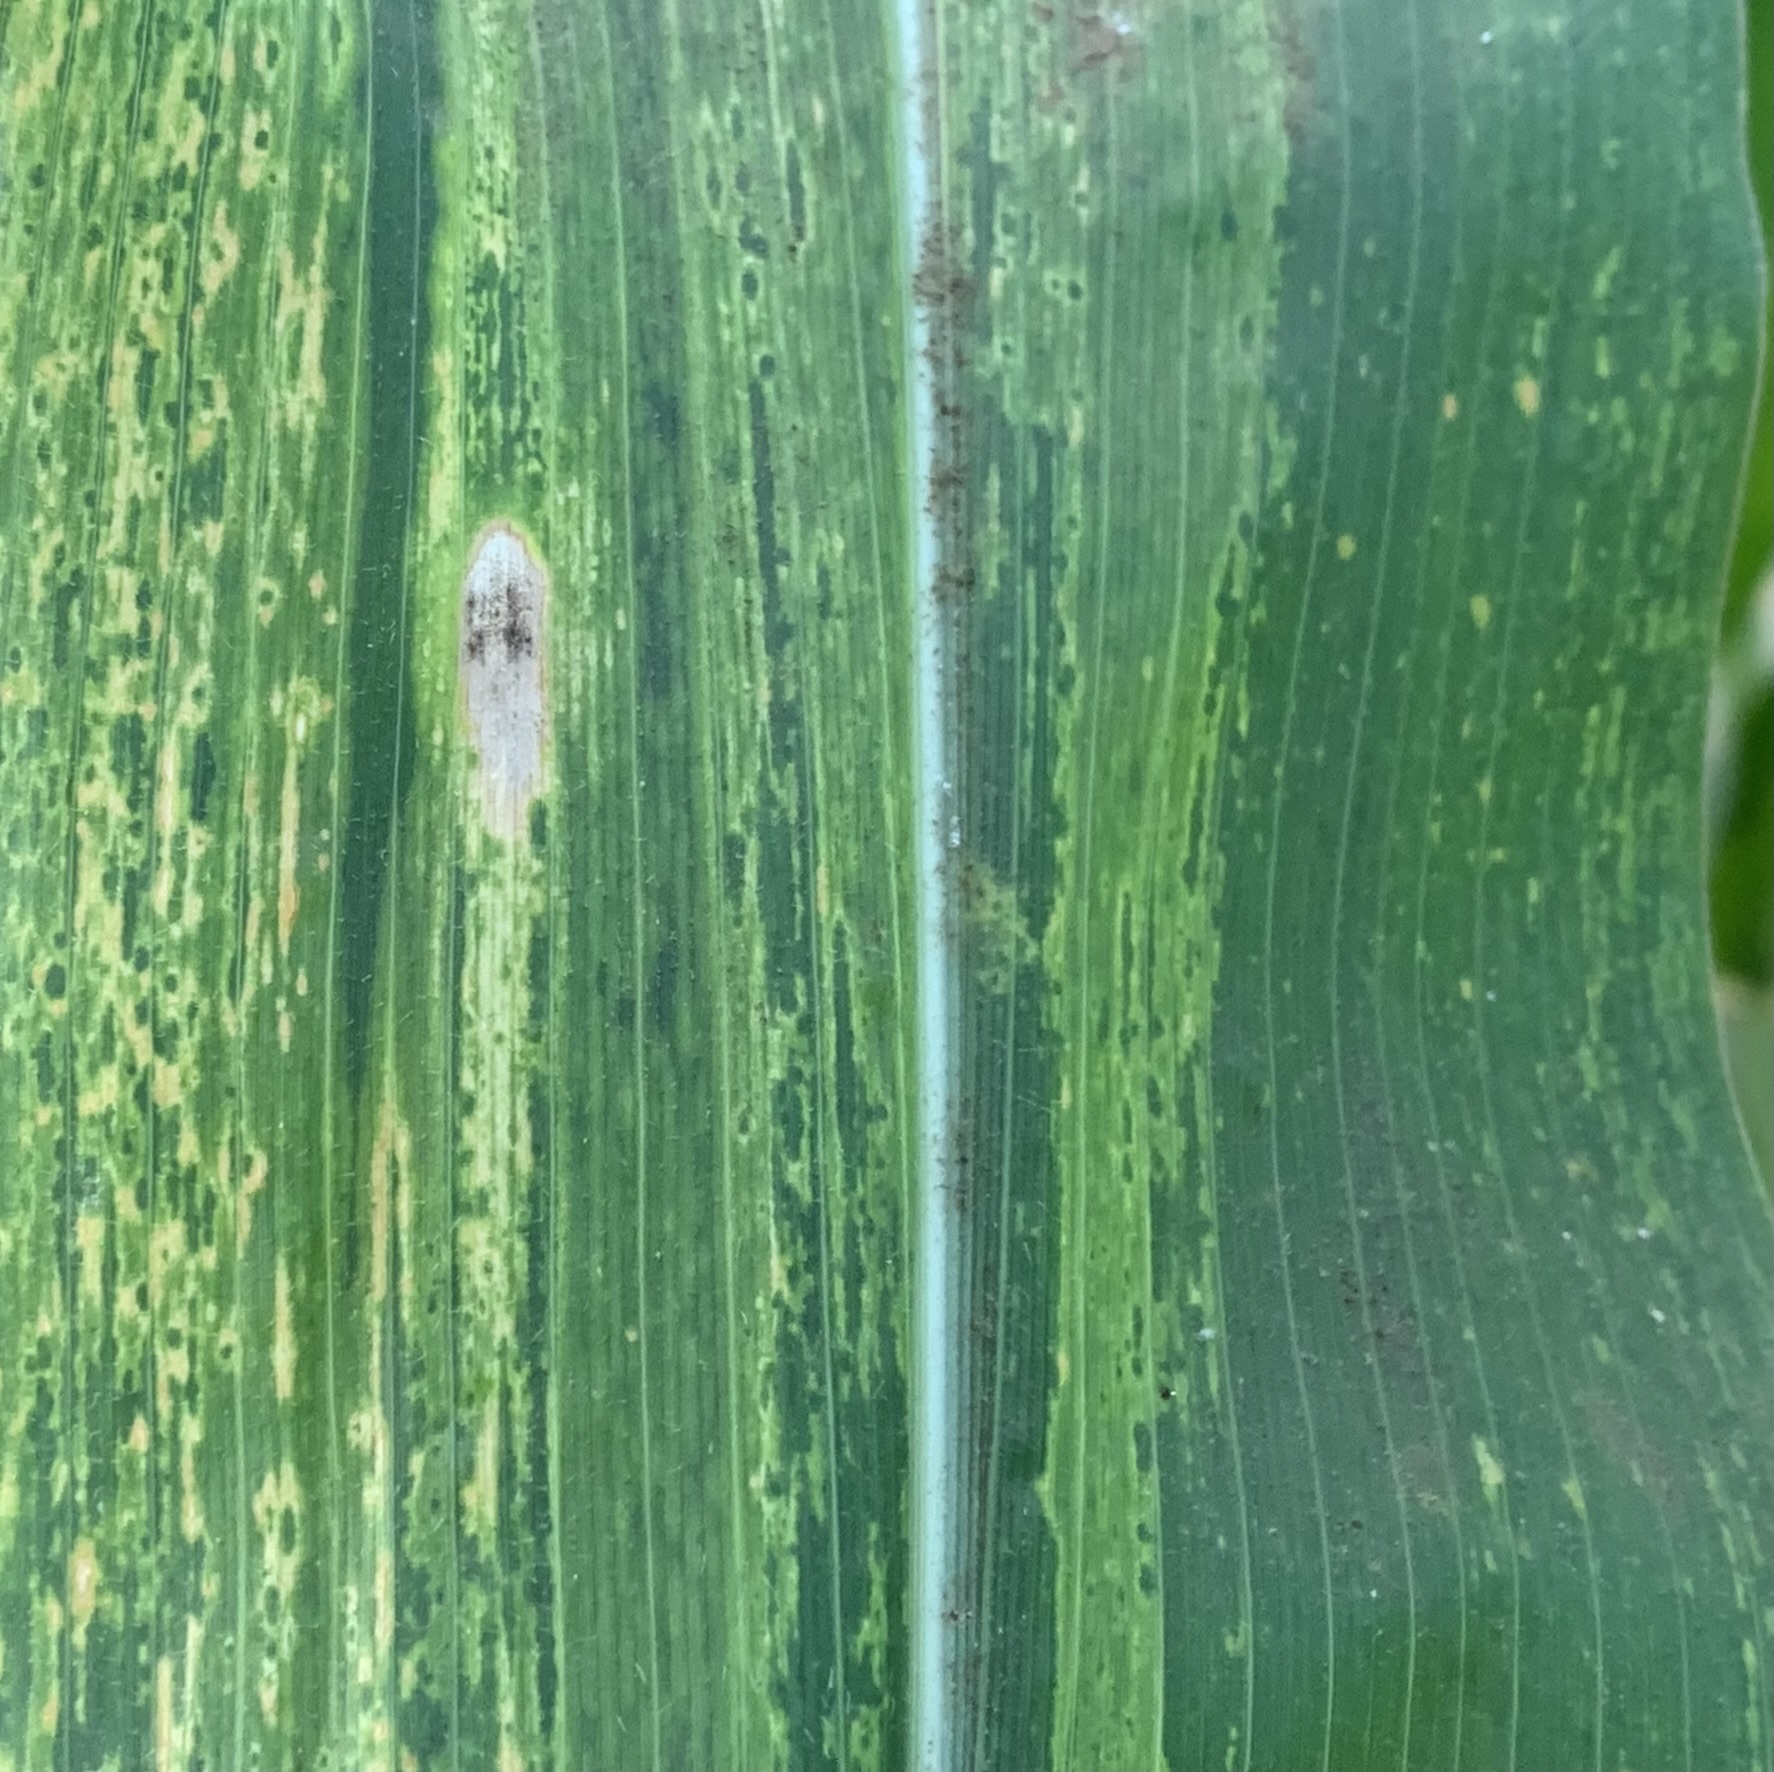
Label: MSV